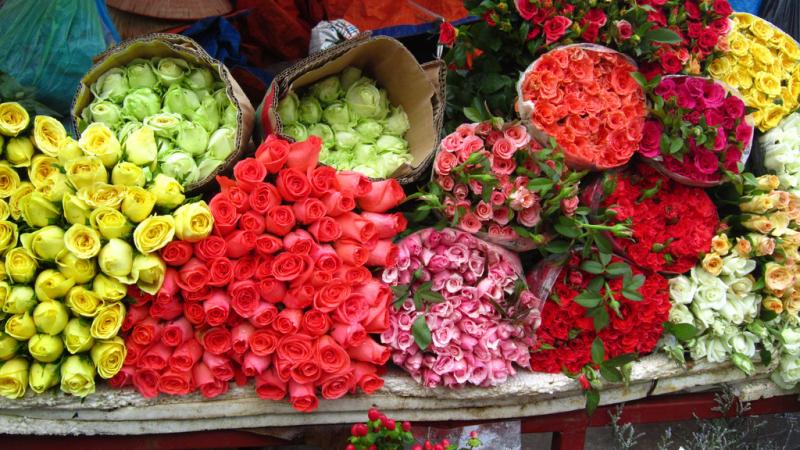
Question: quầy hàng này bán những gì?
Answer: bán những bó hoa